History of cannabis in Italy

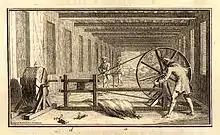
Engraving depicting the spinning process in the 17th century.

One of the earliest mentions of the use of hashish in the Italian literature can be found in "Il Milione", an account of Venetian merchant and explorer Marco Polo's travels through Asia between 1271 and 1295, that was written down by Pisan romance writer Rusticiano, with whom Marco Polo shared his prison cell in the Republic of Genoa, after his capture during the War of Curzola of 1295–1299. In the travelogue, the two authors talk about the "Old Man of the Mountain", in reference to Persian leader Hasan-i Sabbah, who founded the Nizari Ismaili state in 1090 after taking control of the mountain fortress of Alamut; and the Order of Assassins, of which Hasan-i Sabbah was the first Grand Master, and whose very name derives from the word "hashshāshīn" (i.e. hashish users). Both the drug and the "Old Man" were later referenced in the "Decamerone", a collection of short stories written by Florentine poet and Renaissance humanist Giovanni Boccaccio in 1353.